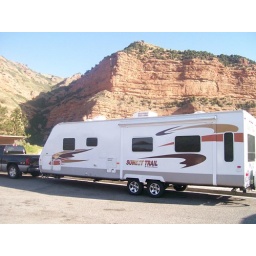
the full picture of the rock mountain in the background..